Brexit and the Irish border

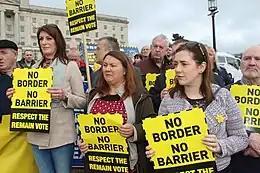
A Sinn Féin demonstrations against a hard border. Post-Brexit border controls are a controversial issue

There have been worries among unionists that the Irish government's position is a covert attempt to gain more power over the region in order to promote a united Ireland, a position the Irish government has denied. The Democratic Unionist Party (DUP) opposes a hard Irish border and wishes to maintain the Common Travel Area. The DUP was the only major party of Northern Ireland to oppose the Good Friday Agreement.